Police brutality

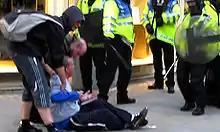
Ian Tomlinson after being pushed to the ground by police in London (2009). He collapsed and died soon after.

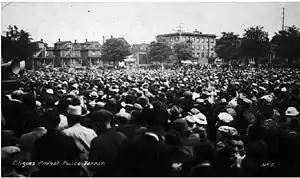
Protest against police brutality after the eviction of unemployed demonstrators occupying the Post Office in Vancouver, Canada, 1938

In nations with a reputation for having a high number of drug-related issues, including gang violence, drug trafficking, and overdose deaths, one common solution that government will enact is a collective campaign against drugs that spans the entirety of the state's establishment. Changes to address these issues encompass education, bureaucracy, and, most notably, law enforcement policy and tactics. Law enforcement agencies expand and receive more funding to attack drug problems in communities. Acceptance of harsher policing tactics grows as well, as an philosophy develops within the law enforcement community and the militarization of local police forces. However, many studies have concluded that these efforts are in vain, as the drug market has grown in such nations despite anti-drug policies. For example, in the United States, critics of the War on Drugs waged by the government have been very vocal about the ineffectiveness of the policy, citing an increase in drug-related crimes and overdoses since President Nixon first introduced this policy.